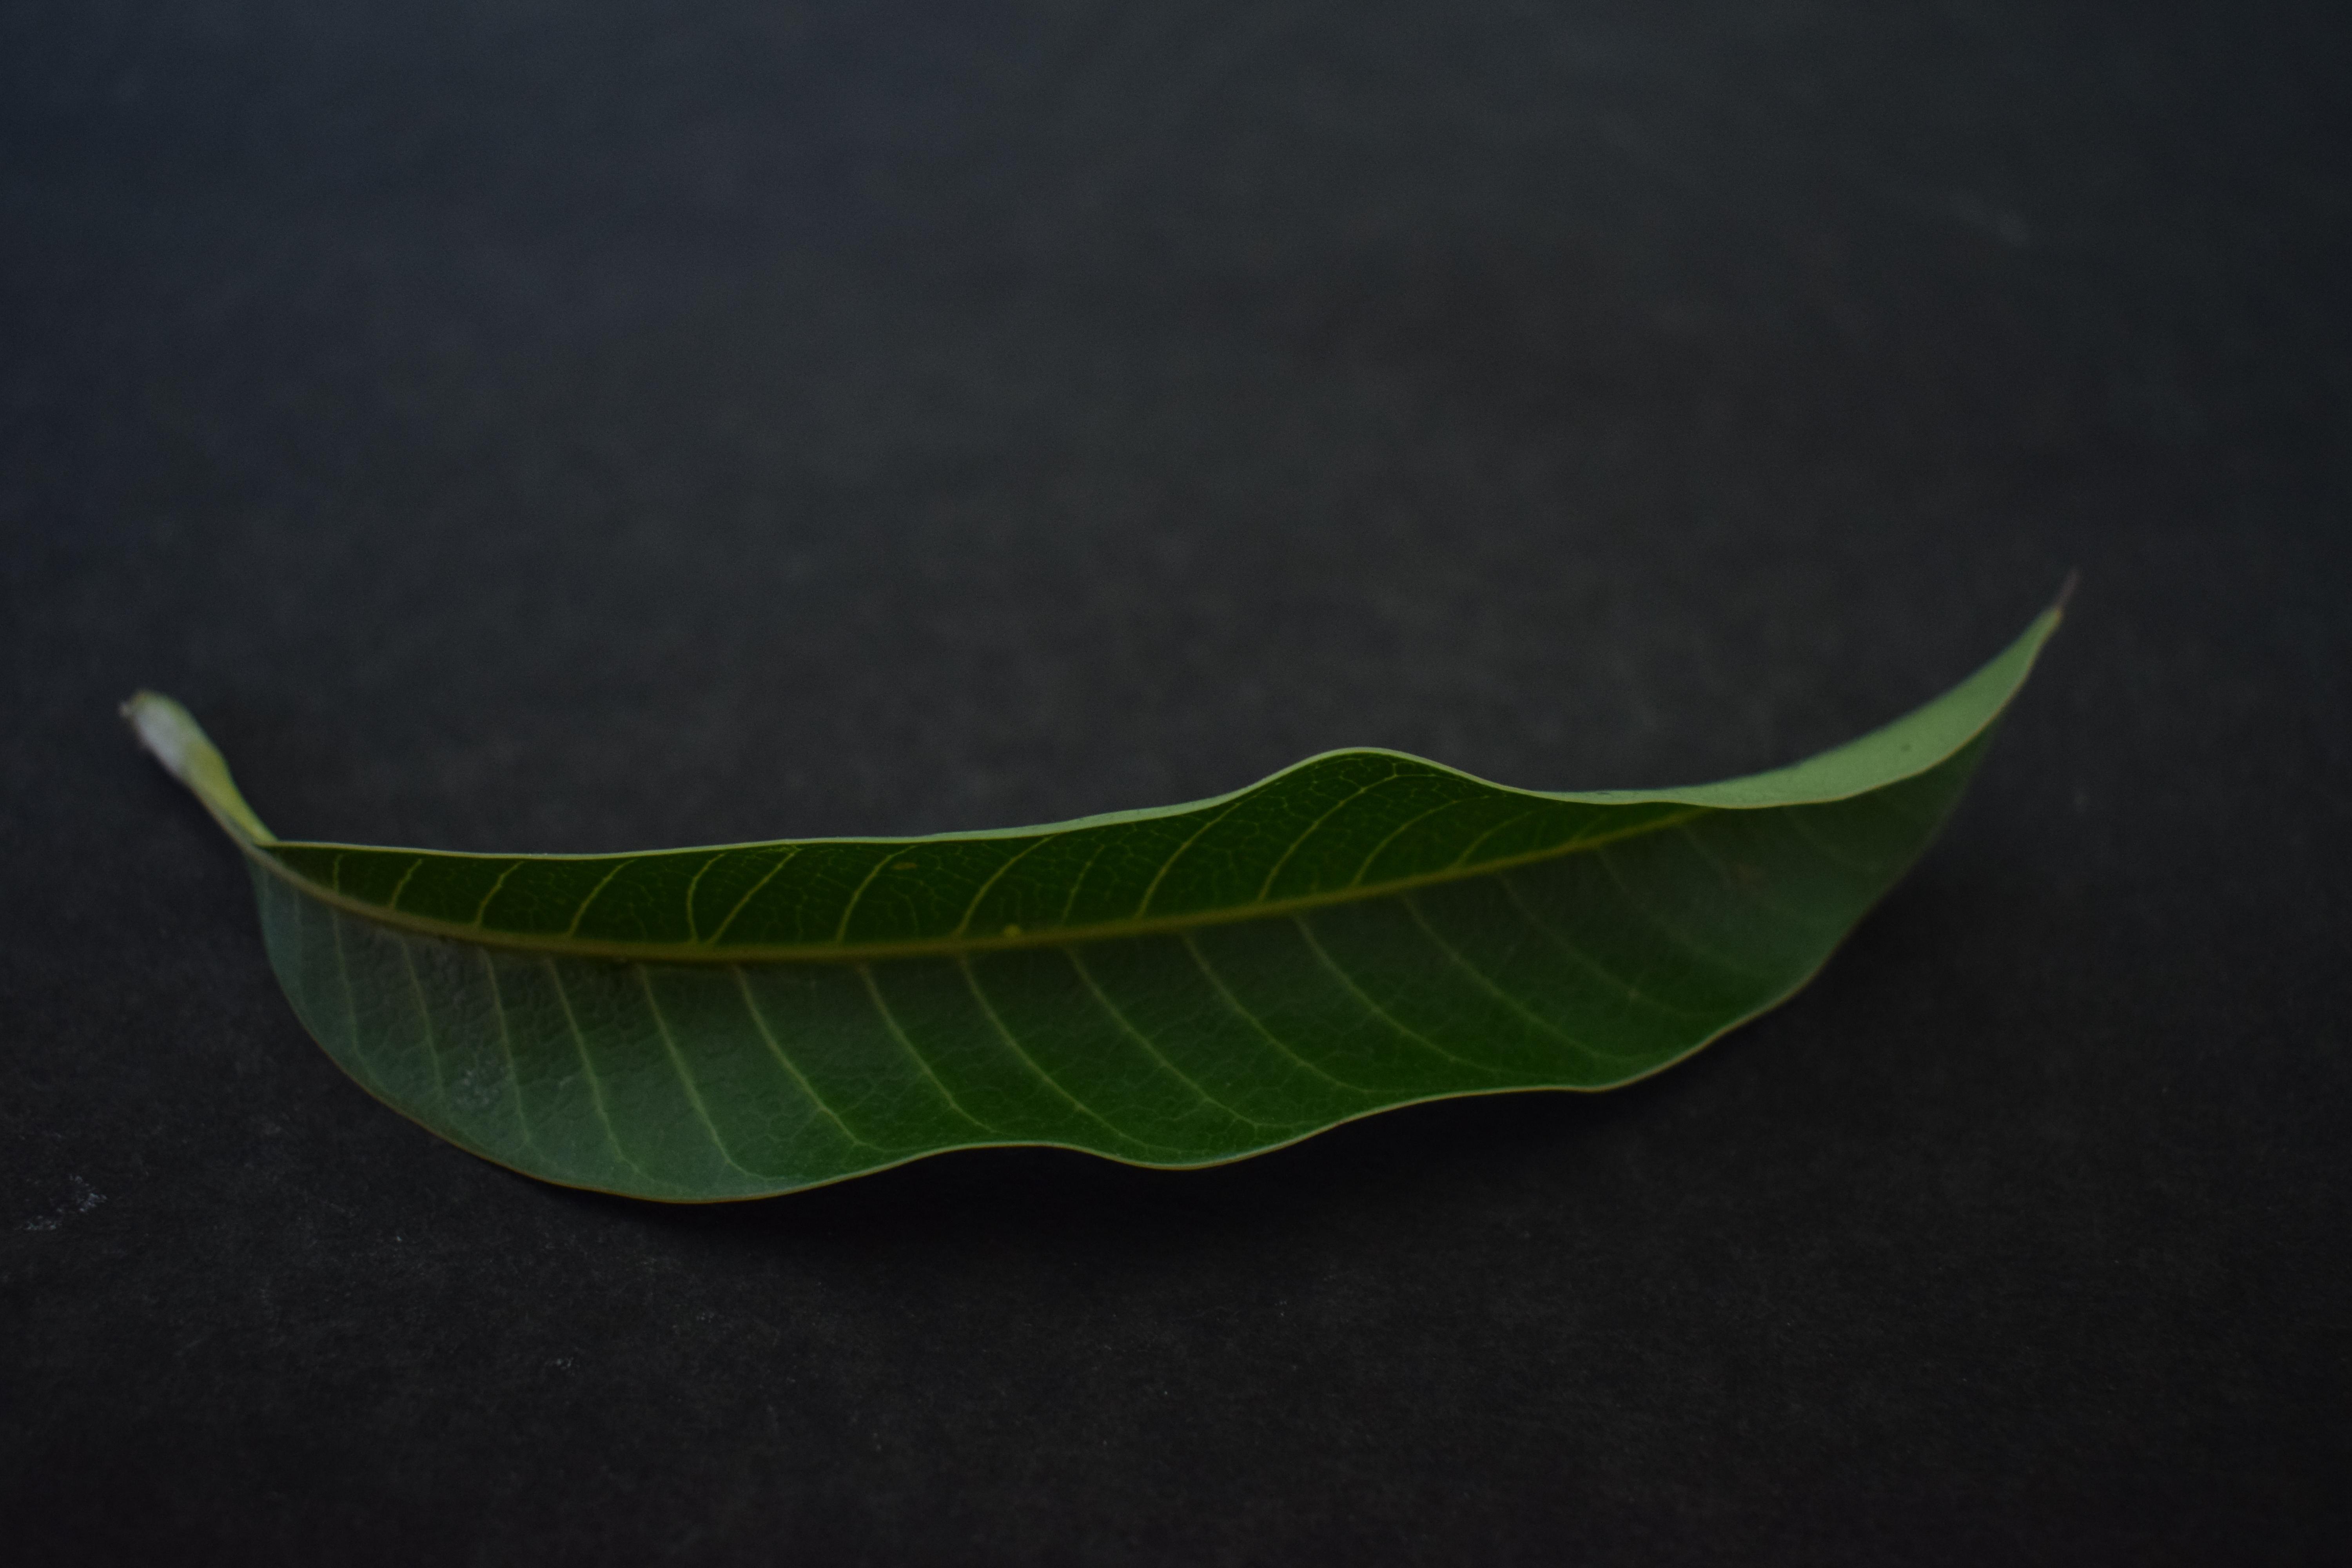
Plant species: Mango